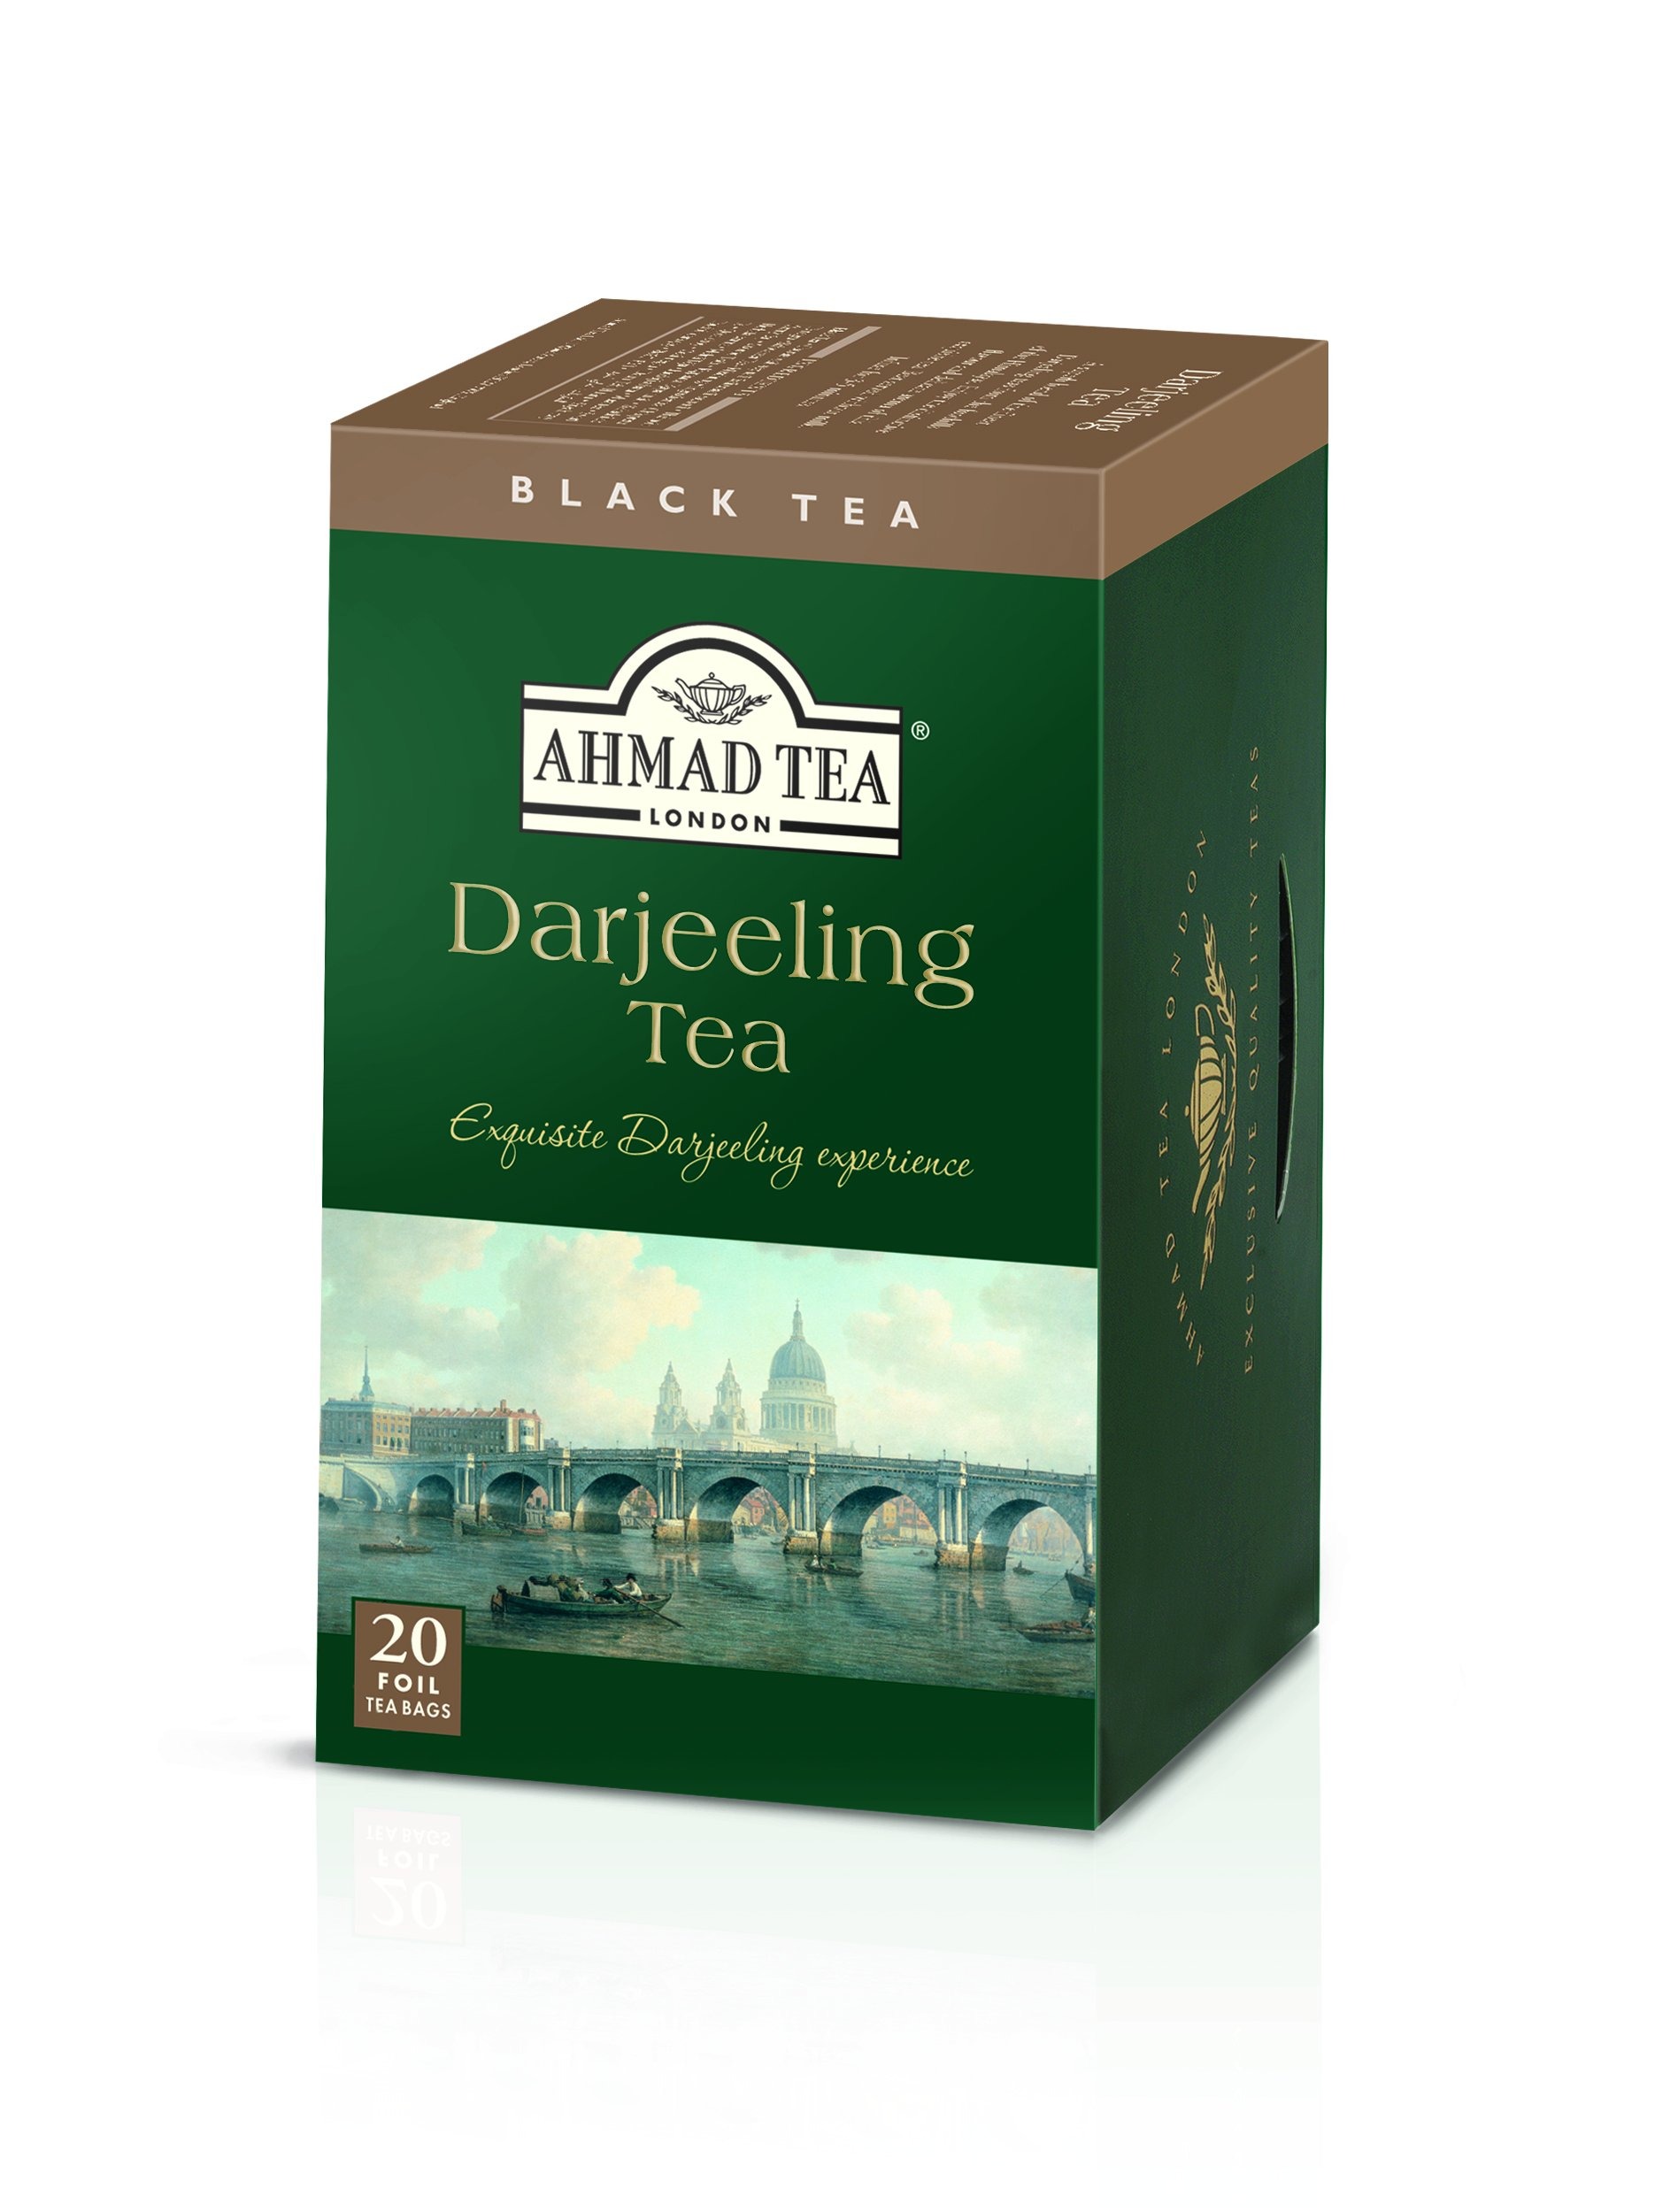
Item Name: Ahmad Tea Black Tea, Darjeeling Teabags, 20 ct (Pack of 6) - Caffeinated & Sugar-Free
Bullet Point 1: DELICIOUS & SATISFYING FLAVOR – Ahmad Tea earned 22 Great Taste Awards, Darjeeling being a favorite to all tea lovers of the world. A refreshing brisk taste with a fine balance of flavors.
Bullet Point 2: QUALITY INGREDIENTS – Committing to quality and consistency, Ahmad Tea blends only the finest leaves cultivated from our trusted growers and tea gardens around the world. All blends are sugar-free.
Bullet Point 3: BREWING YOUR TEA – Darjeeling is offered in loose leaf and tea bags. Steep according to the recommended time on the pack. Perfect serving hot with a slice of lemon.
Bullet Point 4: TEA BENEFITS – Strong antioxidant properties that help support heart health and boosts your immune system. Darjeeling is naturally caffeinated, sugar-free, and a great substitute for coffee and soft drinks.
Bullet Point 5: ETHICAL TEA PRACTICES – We are proud to support the Ethical Tea Partnership, who are working towards the lives of tea workers and their environment worldwide.
Value: 120.0
Unit: Count

Price: 39.94